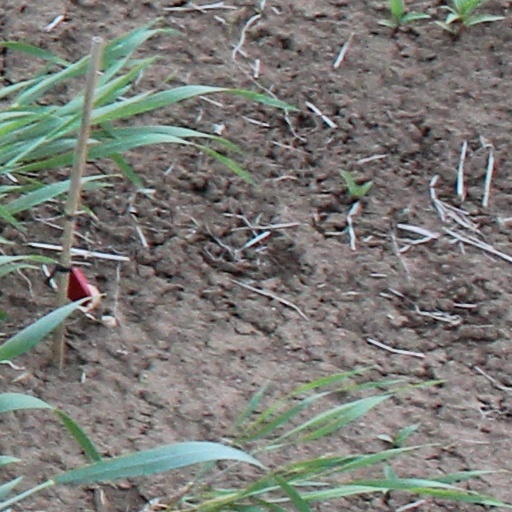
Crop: wheat